The Merman's Children

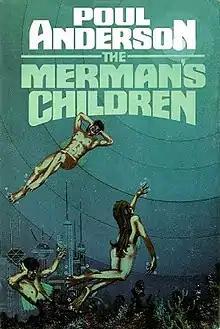
Cover of the first edition

The Merman's Children is a 1979 fantasy novel by American writer Poul Anderson, inspired by legends of Mermen and Mermaids from Danish folklore, in particular the ballad Agnete og Havmanden. Set at the end of the medieval era, "The Merman's Children" details the Faery peoples being displaced by the advancing tide of Christianity.